History of Málaga

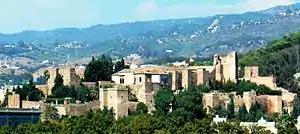
Alcazaba of Málaga

The invading forces were mostly Berber tribesmen from the Maghreb (the northwest of Africa), under Arab leadership. They and the other Muslim soldiers fighting with them were united by their religion. After the battle of Guadalete the city passed into the hands of the Arabs, and the bishopric was suppressed. Málaga then became for a time a possession of the Caliphate of Cordova. After the fall of the Umayyad dynasty, it became the capital of a distinct kingdom (taifa), dependent on Granada.